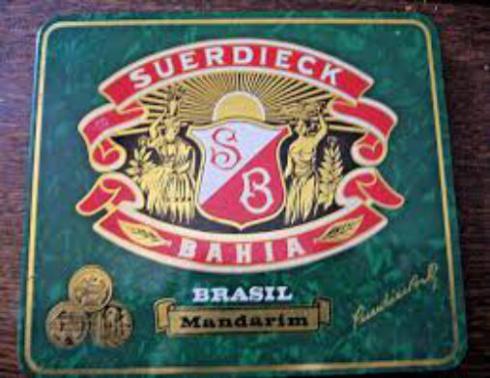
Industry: Food